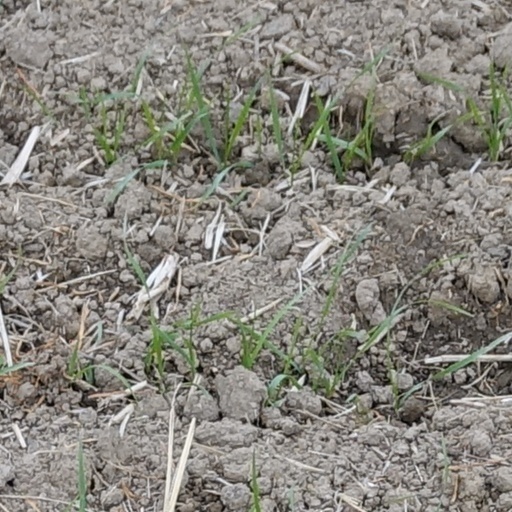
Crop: wheat